Tokumasu Station

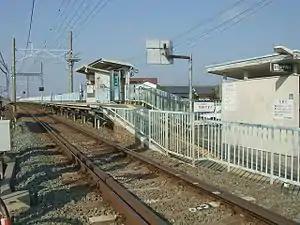
Tokumasu Station platform

is a passenger railway station located in the city of Yanagawa, Fukuoka, Japan. It is operated by the private transportation company Nishi-Nippon Railroad (NNR), and has station number T40.